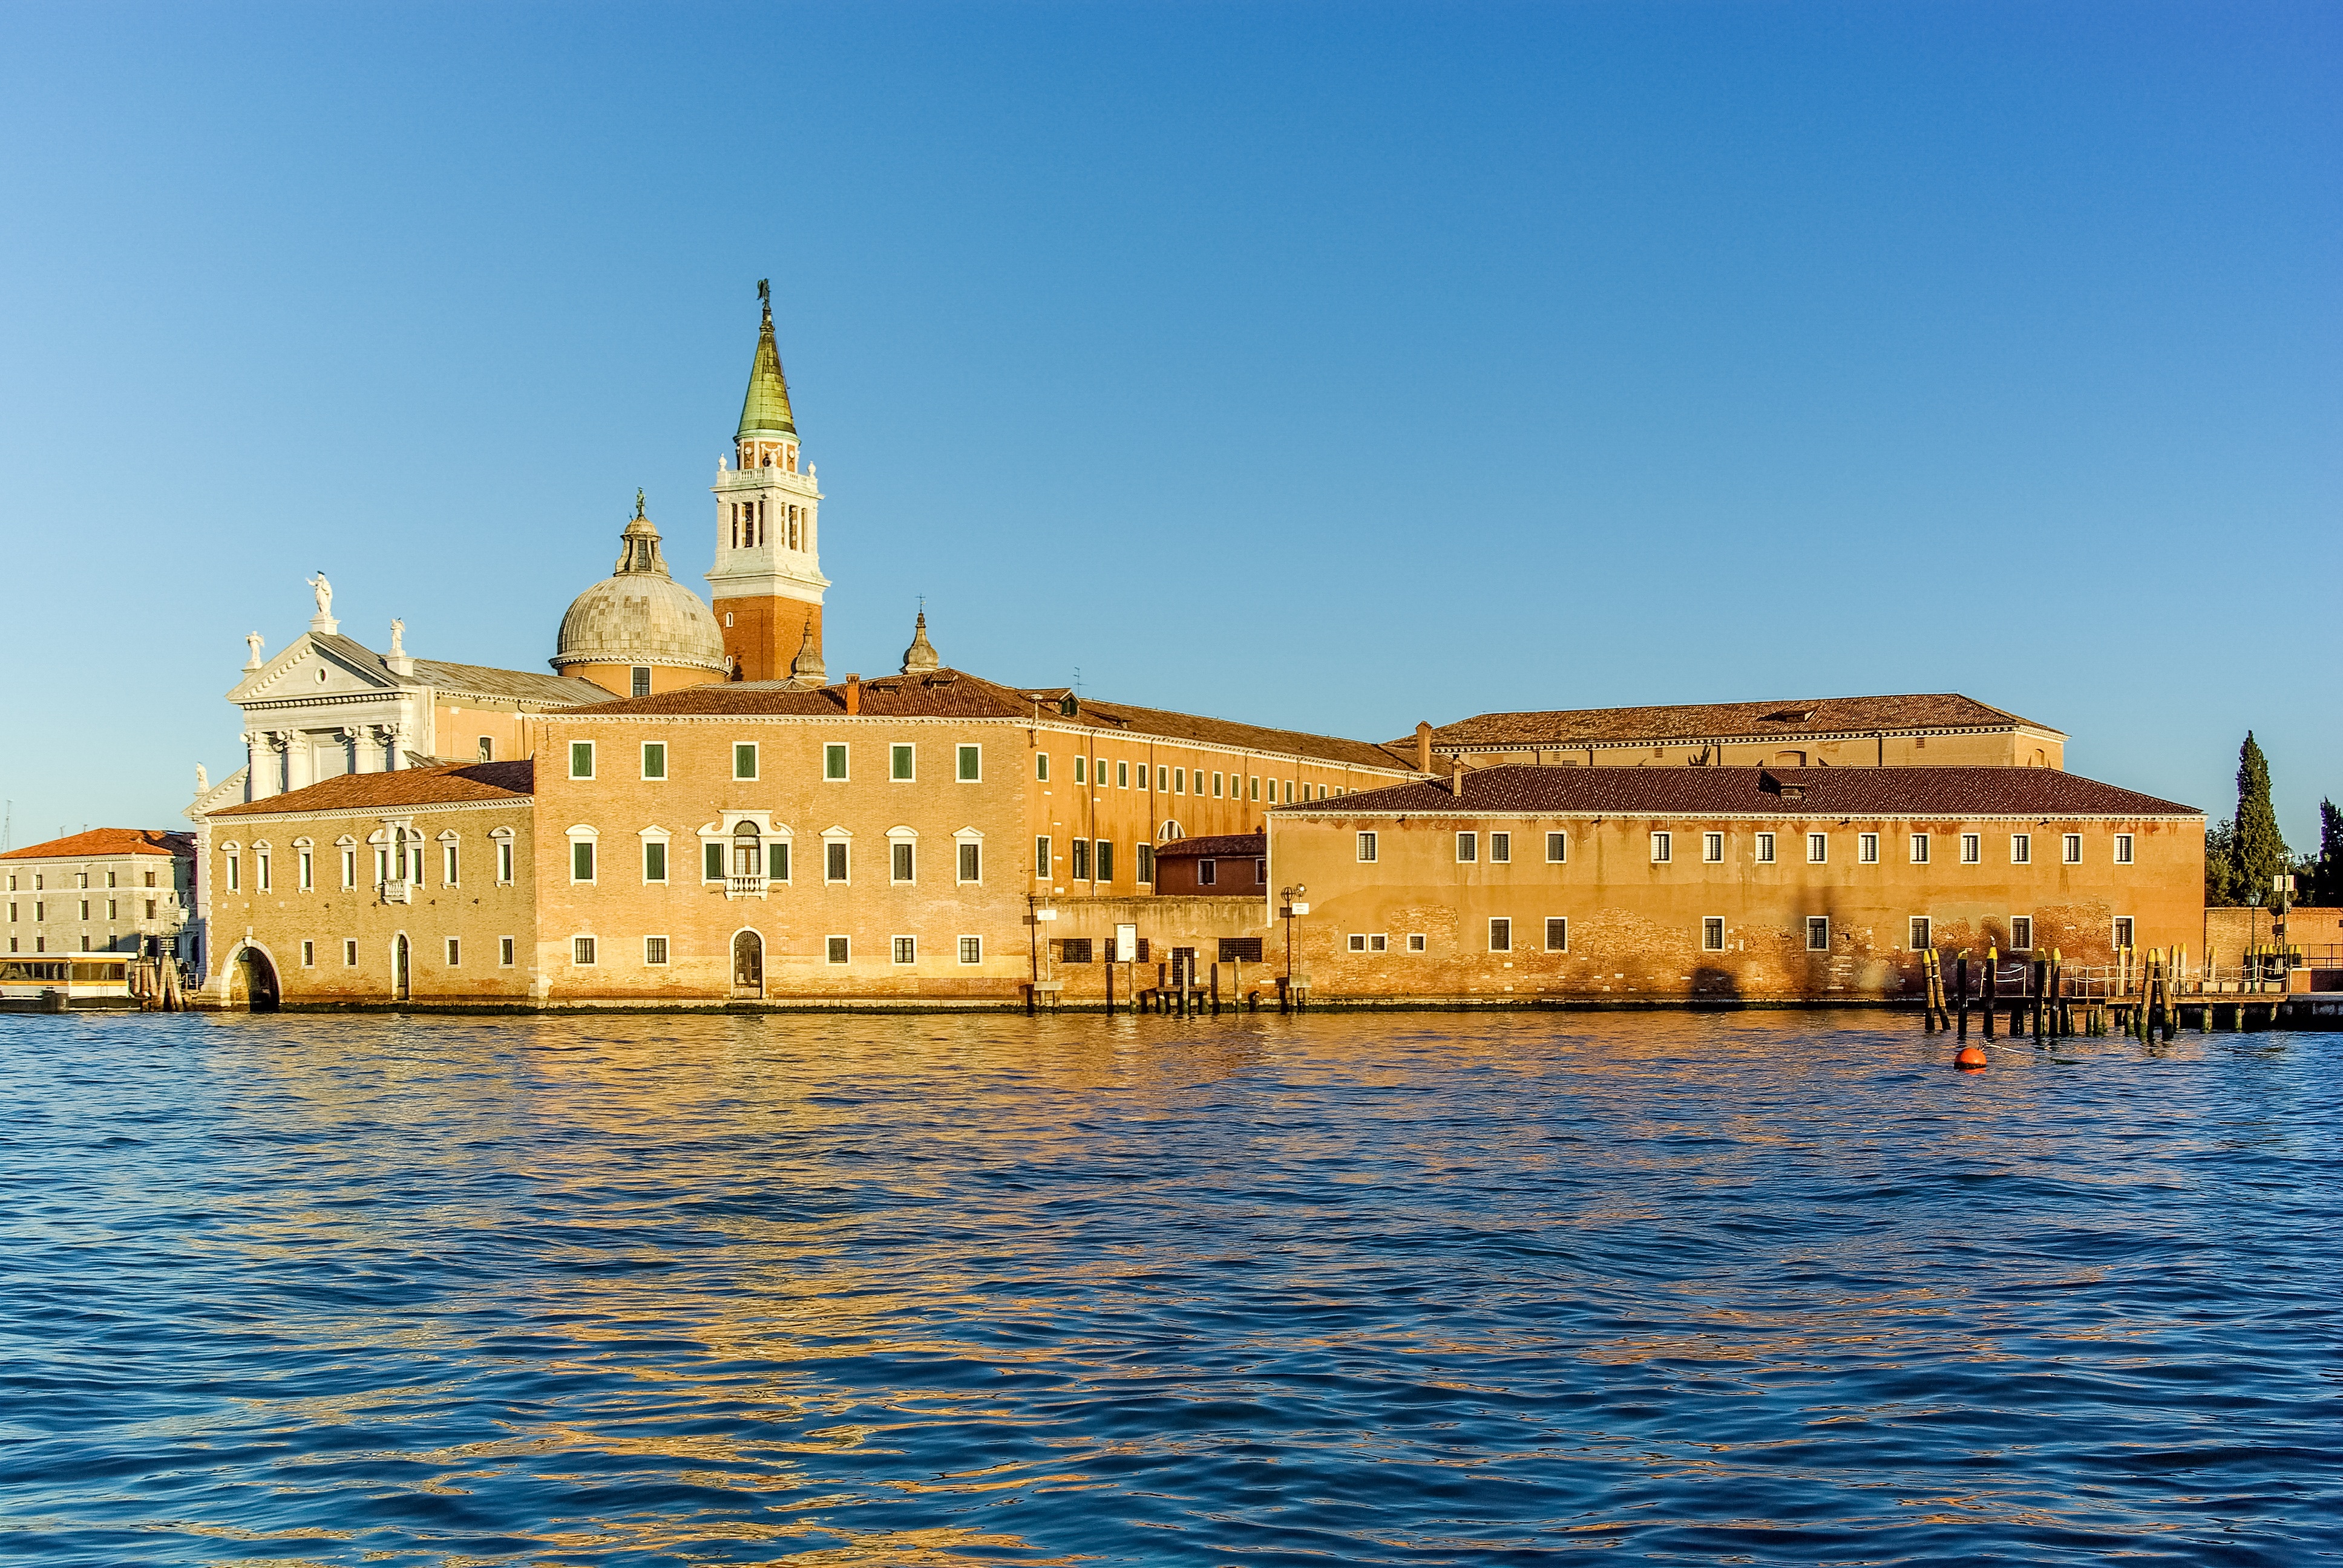
sea, architecture, chateau, palace, river, vacation, evening, island, landmark, italy, venice, church, tourism, place of worship, venezia, historic site